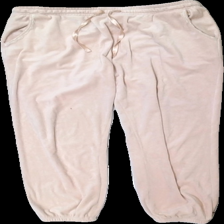
View: front
Type: Trousers
Category: Ladies
Brand: Not in the list
Brand text on label: Isabella
Colors: Pink
Material: 100% polyester
Pattern: Lace
Cut: Tight
Size: M
Season: All
Stains: Minor
Damage: smuts fläckar
Damage location: middle left
Damage 2: noppriga band
Damage 2 location: top center
Damage 3: smuts fläck
Damage 3 location: top center
Price range: <50
Recommended usage: Recycle
Description: mjukisbyxor med spets